.450 Black Powder Express

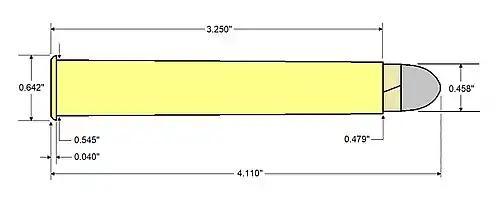

In 19th century Britain there were a large number of straight .450 cartridges developed of varying case lengths up to the 3-inch version. The .450 3-inch Black Powder Express was originally developed by Alexander Henry as an experimental military cartridge for the 1869 British Army rifle trials that led to adoption of the Martini–Henry rifle. The original military trial "long chamber" cartridge was loaded with a bullet weighing , although for military use it was found to be awkwardly long and difficult to handle and to load, in response Eley Brothers developed the much shorter, bottlenecked .577/450 Martini–Henry cartridge.